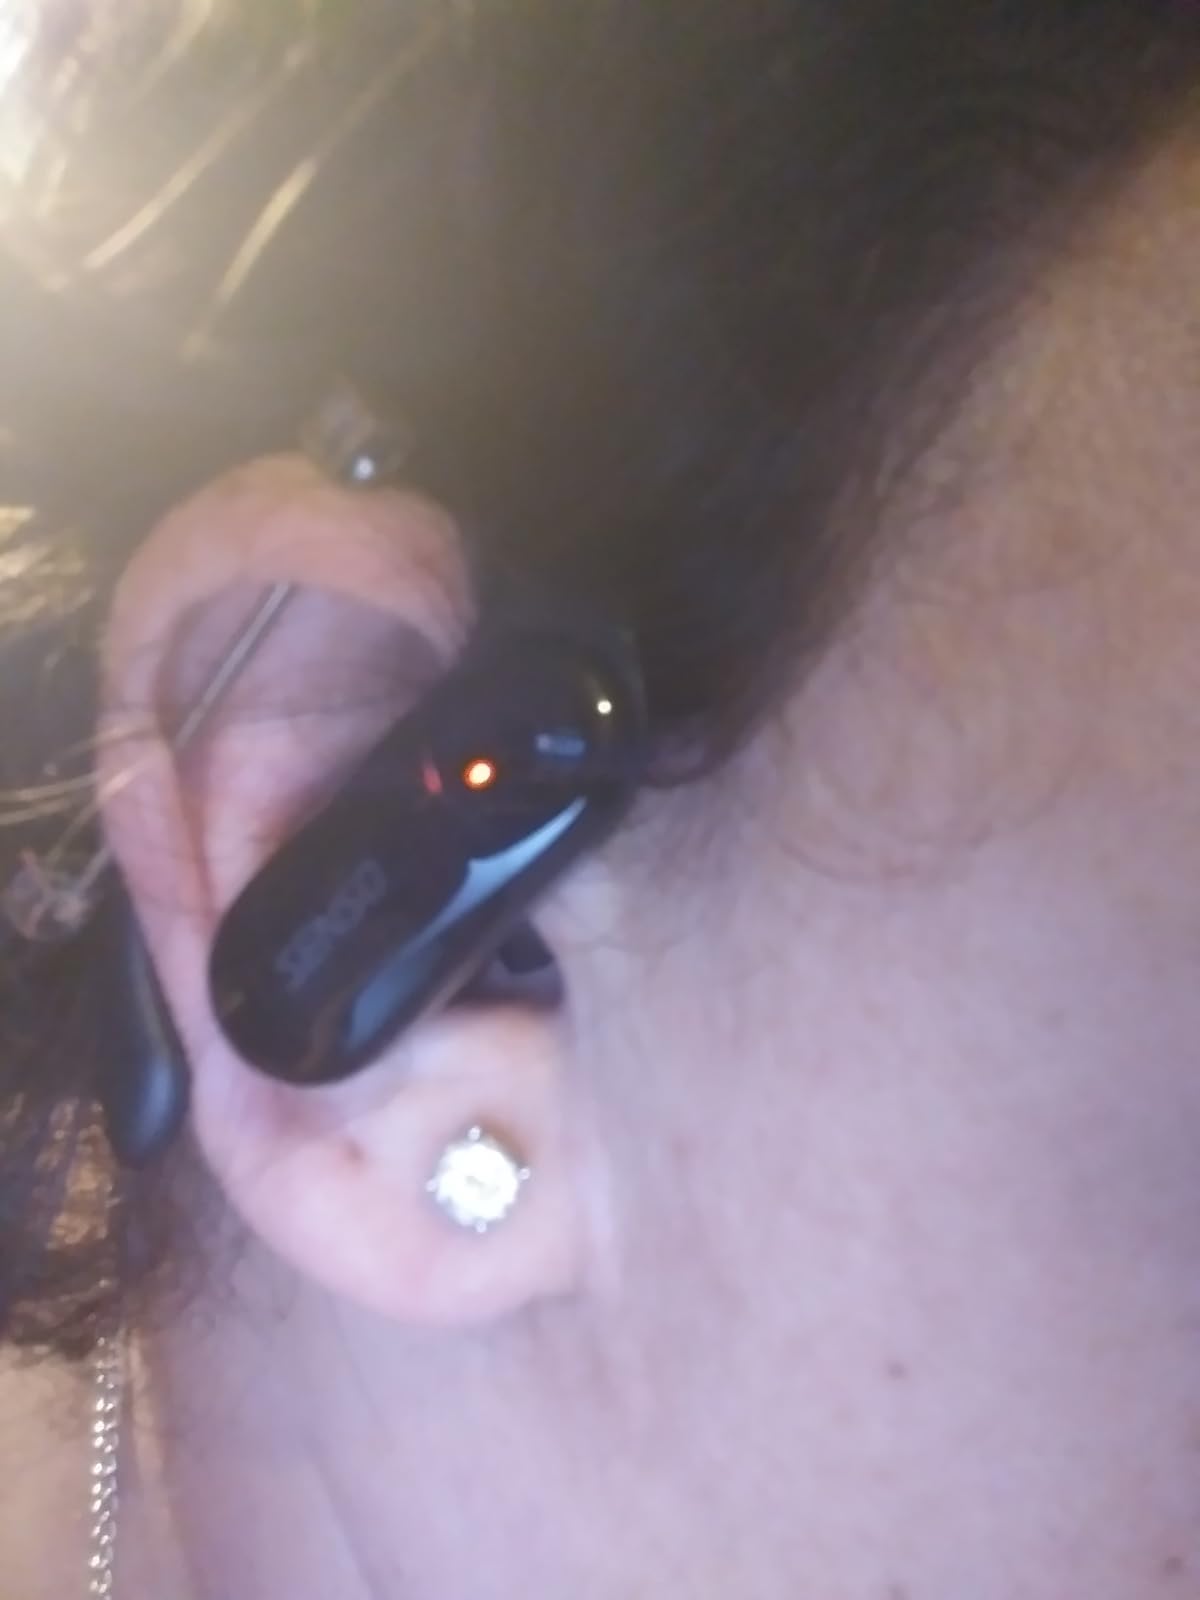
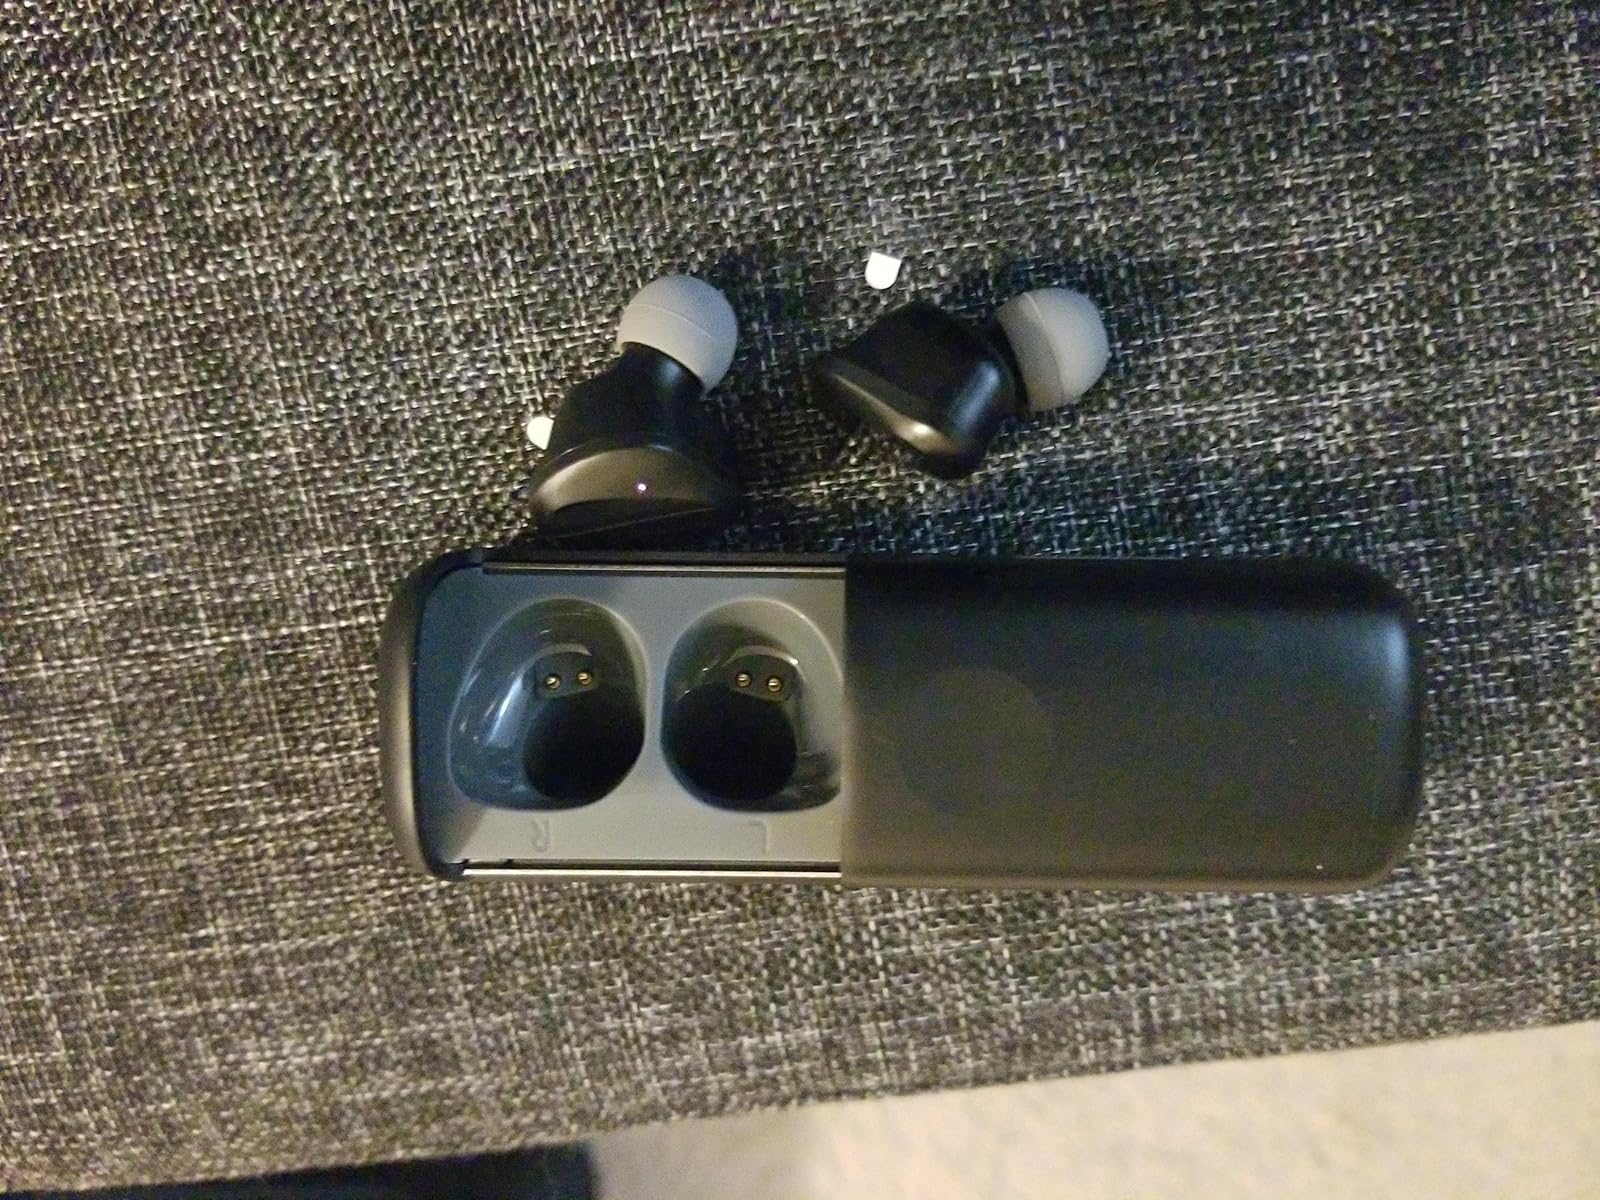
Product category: earbuds
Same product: no